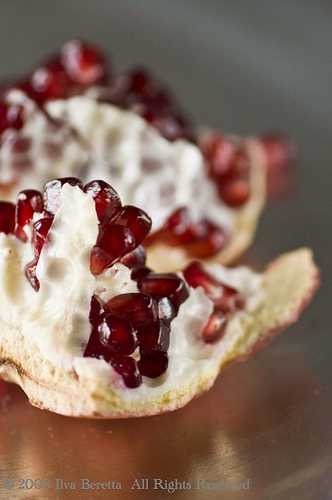
Label: Pomegranate